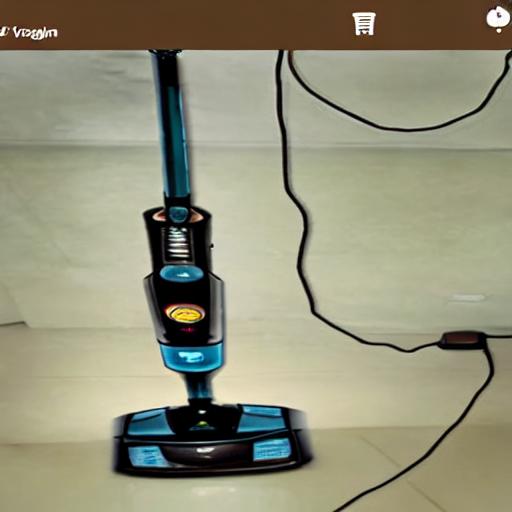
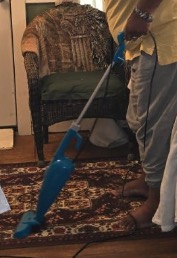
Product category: items_vacuum
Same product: no